Aztec Land & Cattle Company

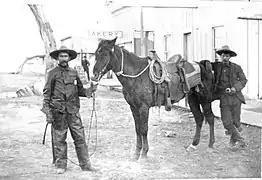
Hashknife cowboys in Holbrook, 1900

After selling its cattle, Aztec embarked on a program of leasing its grazing land to local cattle ranchers—a program that continues to this day. Many of the company's current grazing lessees are direct descendants of its original lessees.